John Evan Thomas

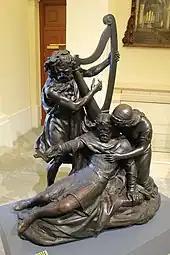
"Death of Tewdrig"

Thomas was born in Brecon, Wales the son of John Thomas of Castle Street in that town, and his wife Jane Evans of Aberedw in Radnor, in 1810.